The Perfect Flapper

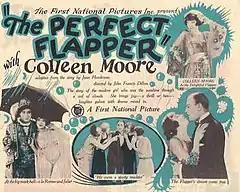
Ad for "The Perfect Flapper"

The film was made in the wake of the tremendous hit "Flaming Youth". Originally intended to reunite the cast and crew of "Flaming Youth", not everyone was available. The film was made as a comedy with dramatic undertones, while "Flaming Youth" had been a drama with comic aspects. To cash in on the popularity of Colleen's "flapper" character, the word "flapper" made it into the title. An additional draw was that the film showed a lot of skin. Sydney Chaplin was, of course, Charlie's older half-brother.